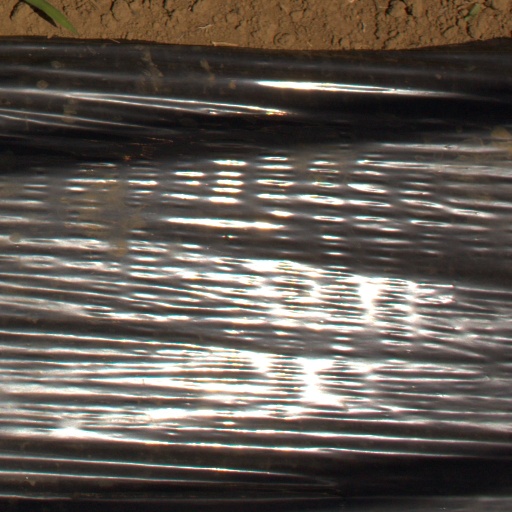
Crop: Jerusalem artichoke